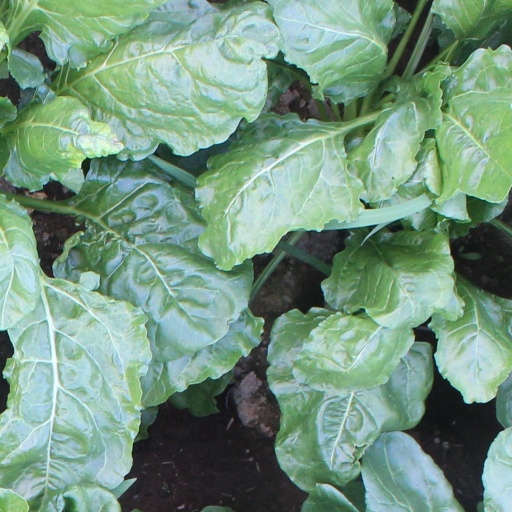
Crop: sugar beet